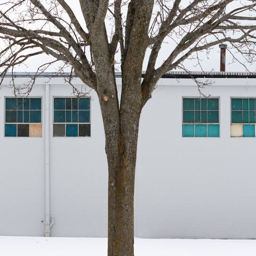
the former property , which is more than 300,000